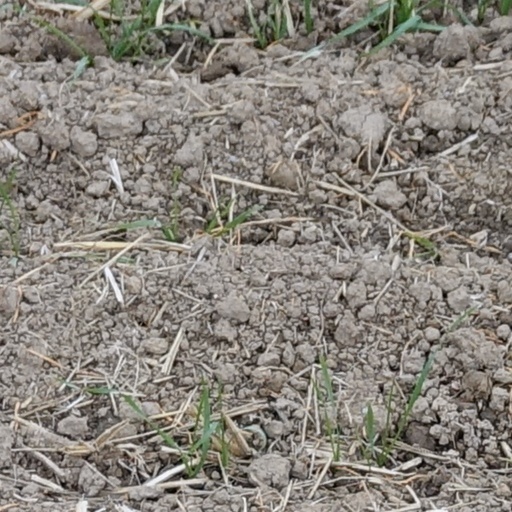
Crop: wheat